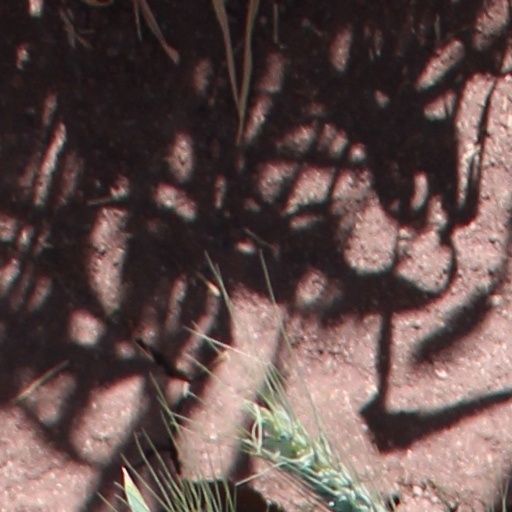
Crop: wheat